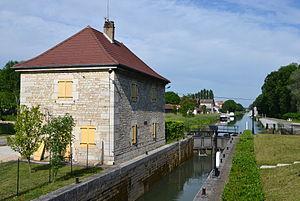
Ecluse sur le canal du Rhone au Rhin près de l'usine Solvay à Damparis, Jura Franche-Comté, France
Damparis est une commune française située dans le département du Jura, en région Bourgogne-Franche-Comté.